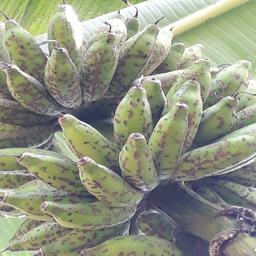
Label: BANANA FRUIT- SCARRING BEETLE